UFO Ultramaiden Valkyrie

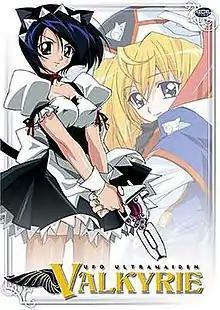
DVD cover art for volume 1 of the ADV Films North American release.

is a Japanese manga series created by Kaishaku. The series was adapted into a 32-episode anime series and one specially released OVA episode by TNK. Seasons 1 and 2 were broadcast in Japan on Kids Station between 2002 and 2004. The anime series was released on DVD in Japan between 2002 and 2006. All episodes and the OVA special were dubbed in English and initially released on single DVD volumes in North America by ADV Films from 2006 to 2007.